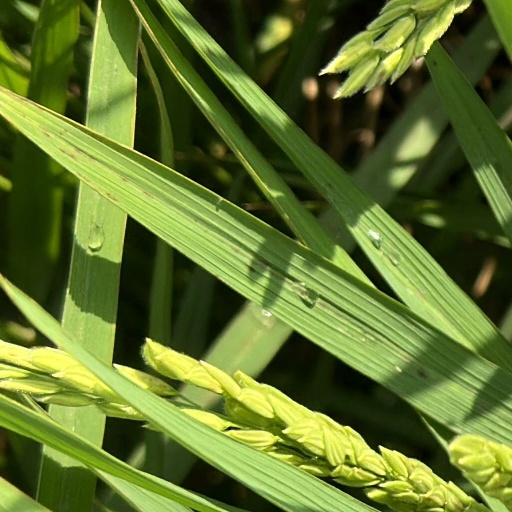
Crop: rice